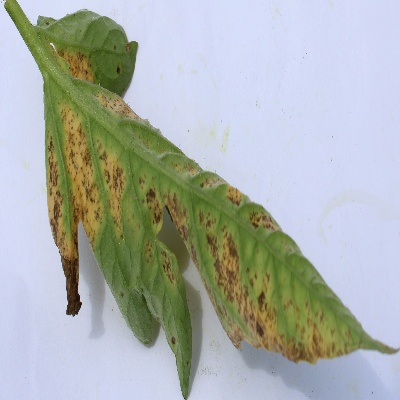
Crop: Tomato
Condition: septoria leaf spot